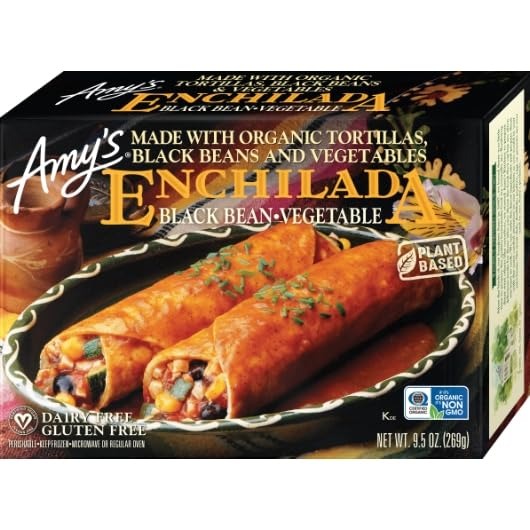
Item Name: Amys Organic Black Bean Enchilada Whole Meal, 10 Ounce -- 12 per case
Bullet Point 1: Amys Organic Black Bean Enchilada Whole Meal 10 Ounce
Bullet Point 2: Ships frozen, CANNOT be cancelled after being processed.
Bullet Point 3: Mexican Entrees
Product Description: Ingredients : No Trans Fat o No Added Msg o No Preservatives (Vegan) Organic White Rice, Organic Pinto Beans, Organic Tomatoes, Filtered Water, Organic Corn, Organic Corn Tortilla (Organic White Corn Cooked In Water With A Trace Of Lime), Organic Onions, Organic Bell Peppers, Organic Zucchini, Organic Tofu(Filtered Water, Organic Soybeans, Nigari[Magnesium Chloride, A Natural Firming Agent]), Organic Black Beans, Expeller Pressed High Oleic Safflower Oil, Organic Sweet Rice Flour, Spices, Sea Salt, Tapioca Flour, Black Olives, Organic Garlic, Organic Green Chiles. Contains Soy.
Value: 120.0
Unit: Ounce

Price: 6.22